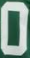
Number: 0